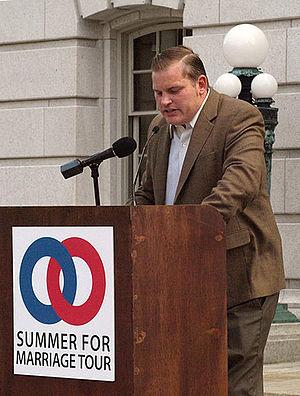
La National Organization for Marriage est une organisation politique américaine, à but non lucratif, dont l'objectif vise à lutter contre la légalisation du mariage homosexuel aux États-Unis. Sa création prend racine en 2007 afin d'étayer et promulguer la teneur de la Proposition 8 instituée par l'État de Californie qui proscrit le mariage entre personnes du même sexe. La NOM s'oppose également aux unions civiles non différenciées ; elle cherche conjointement à faire valoir son veto à l'encontre de toute forme d'adoption par des couples homosexuels.